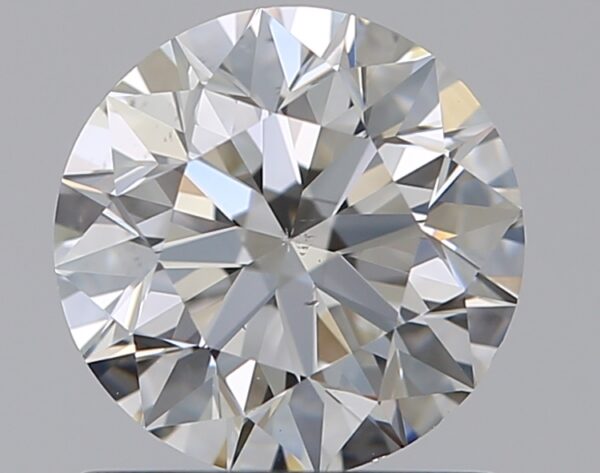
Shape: round
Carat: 0.9
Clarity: VS2
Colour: H
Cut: EX
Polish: EX
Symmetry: EX
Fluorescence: N
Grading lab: GIA
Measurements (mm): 6.08 x 6.13 x 3.87